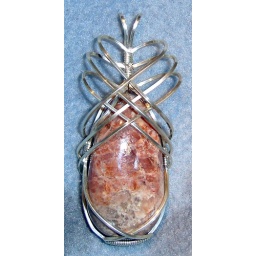
Unknown stone from Fran in silver